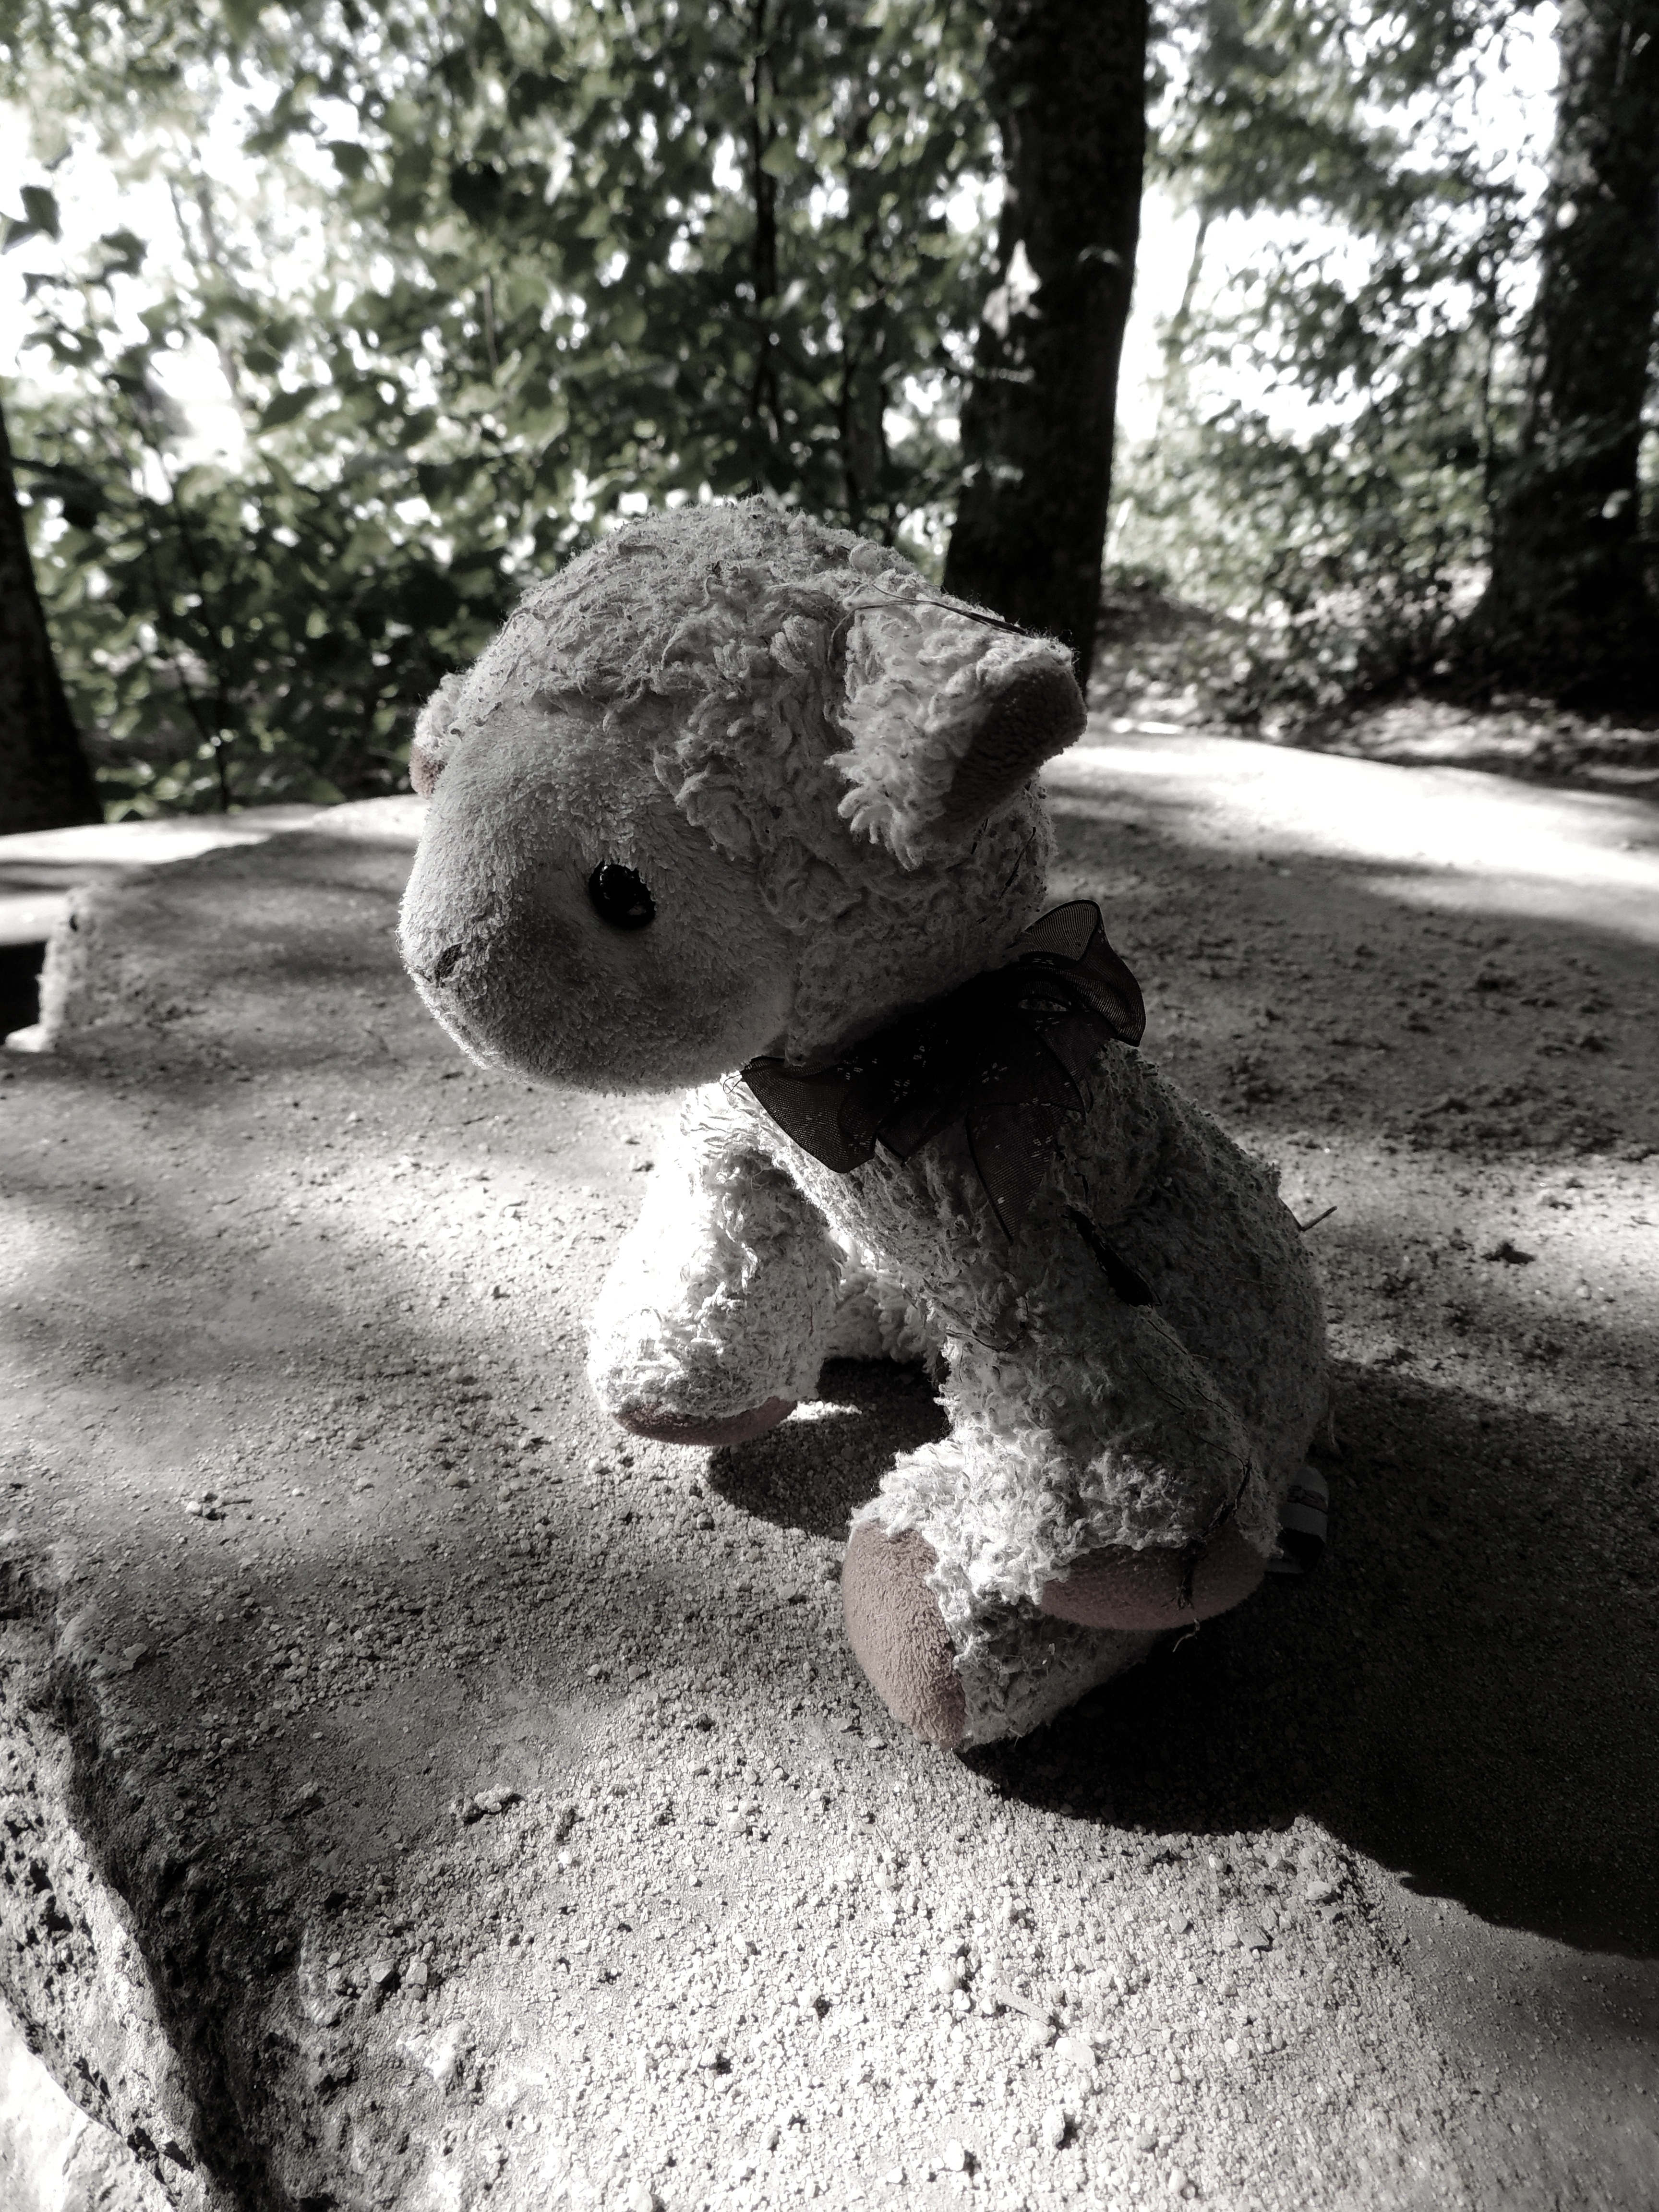
nature, rock, black and white, wood, white, alone, monument, statue, child, monochrome, lonely, material, teddy bear, sad, sculpture, grey, art, playground, stuffed animal, trist, monochrome photography, nonbuilding structure